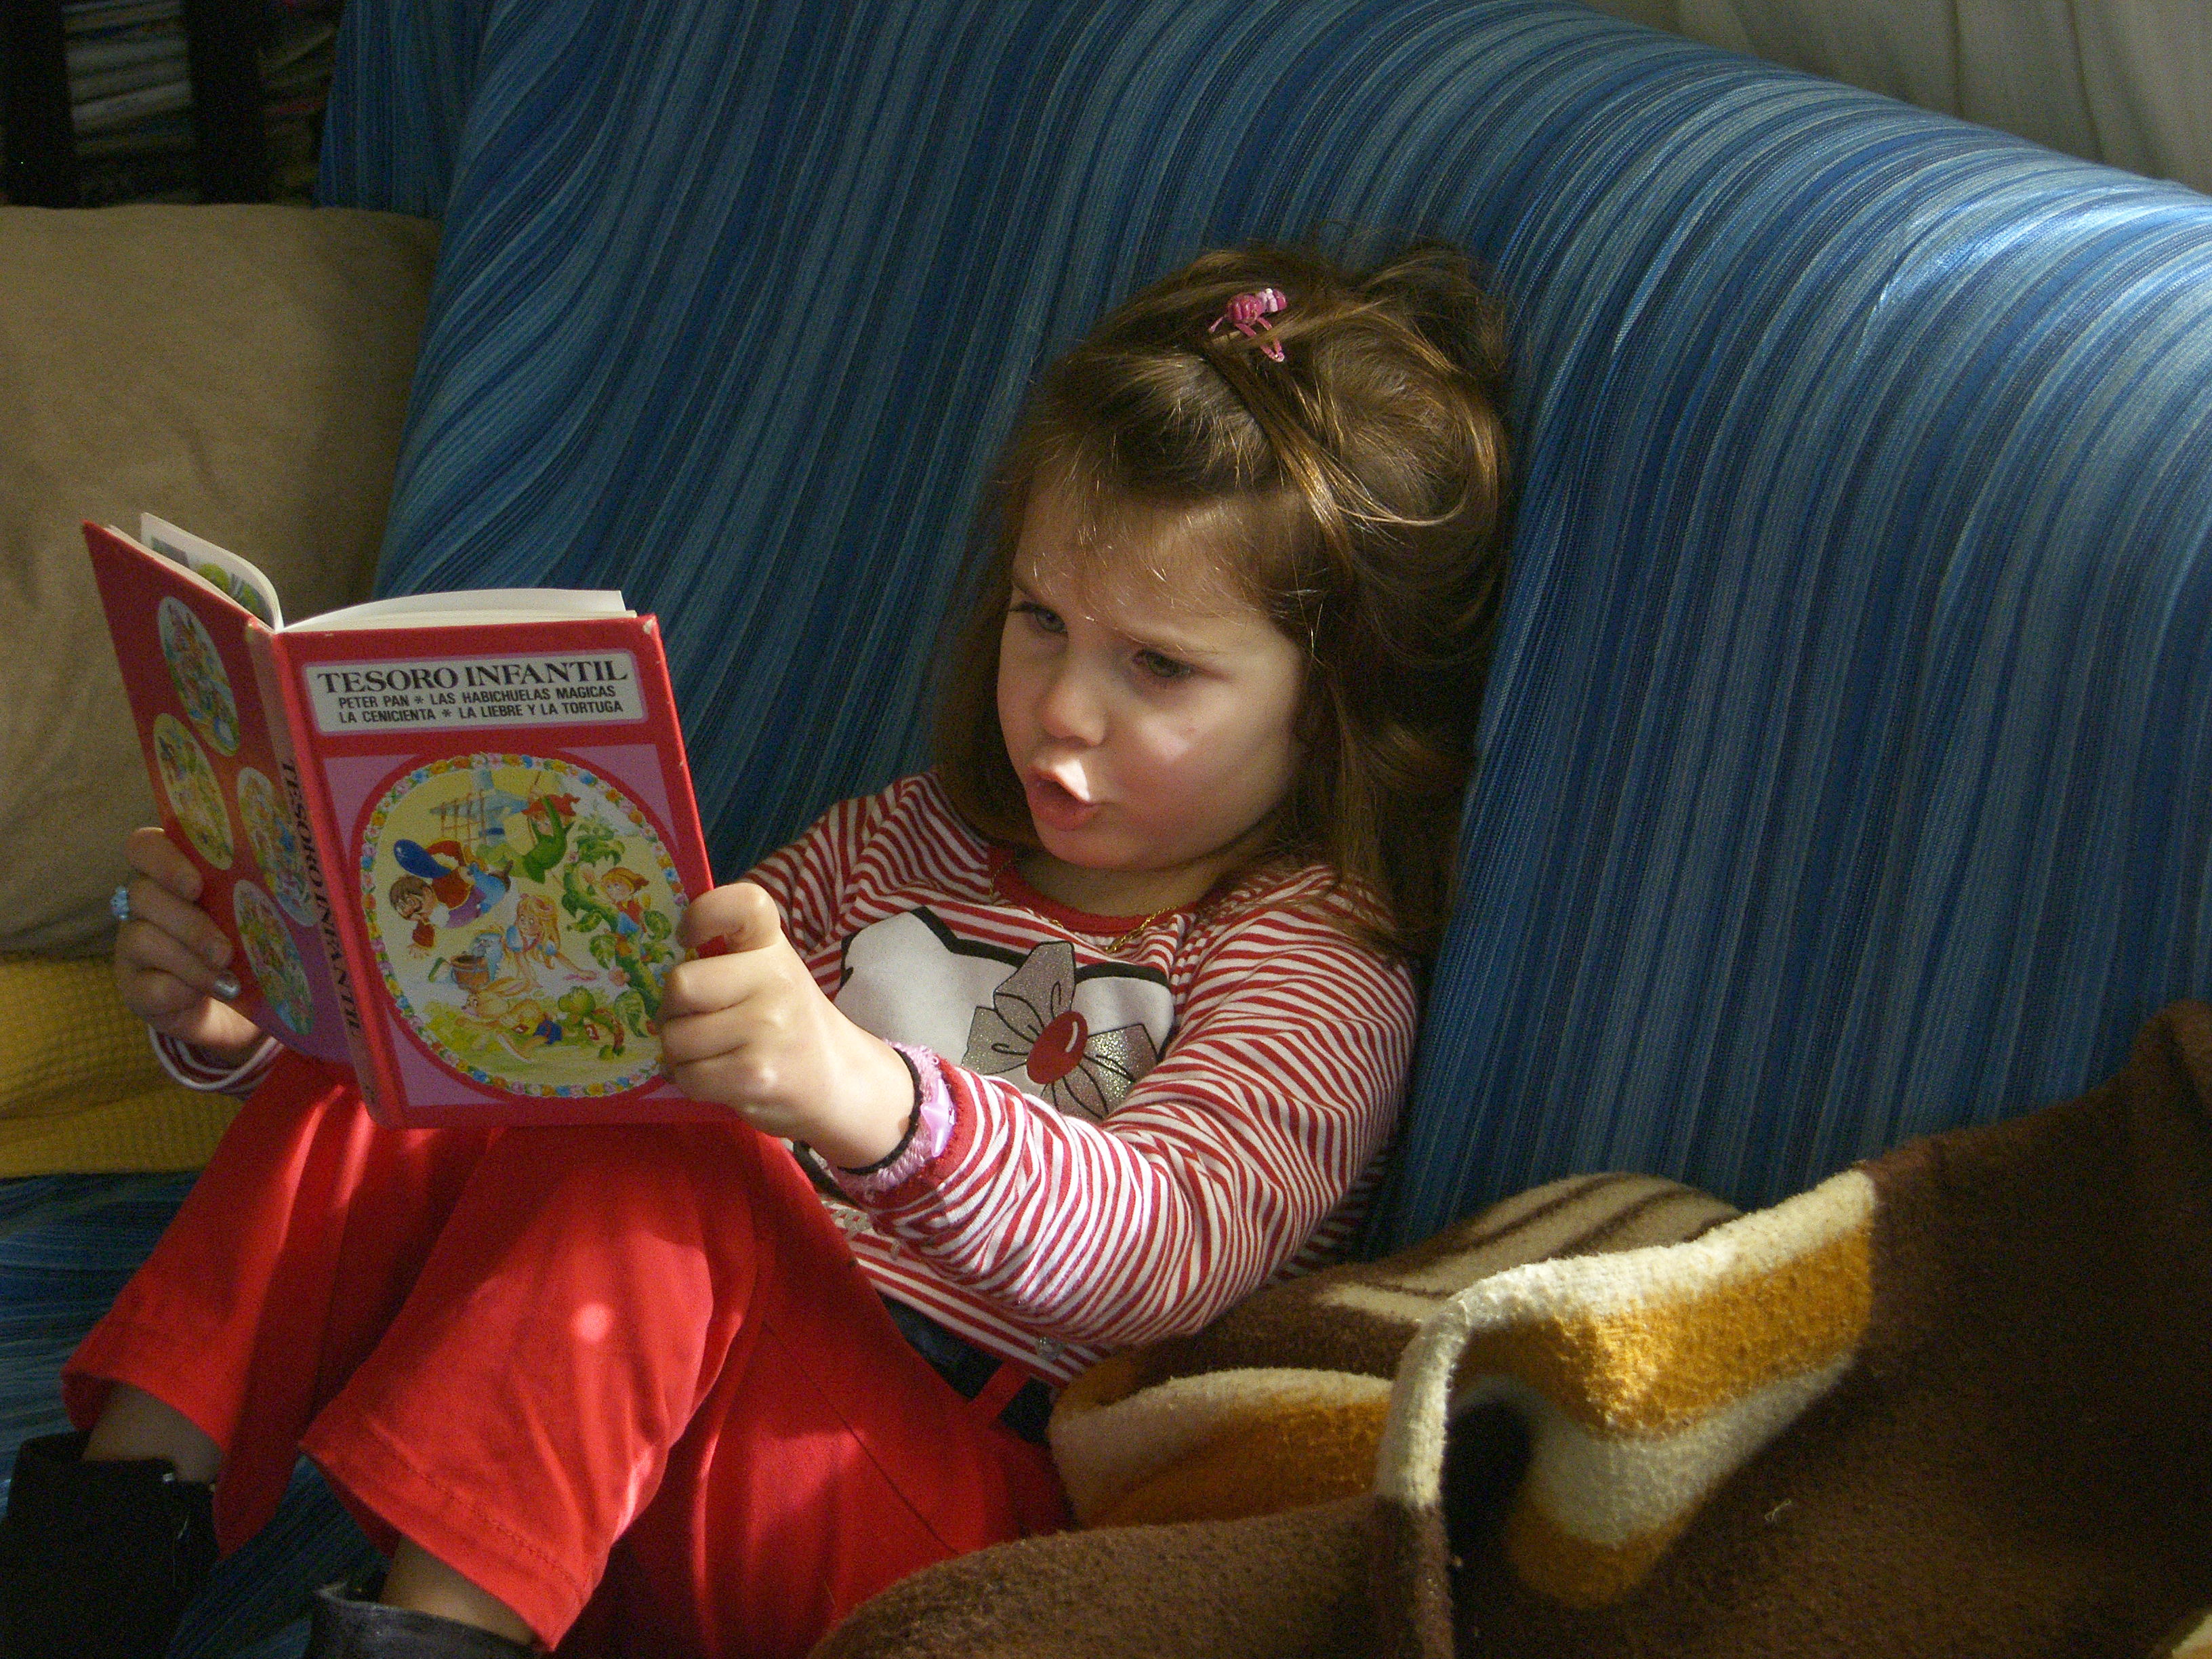
person, people, reading, sitting, child, christmas, infant, toddler, day, ggl1, human positions, human action